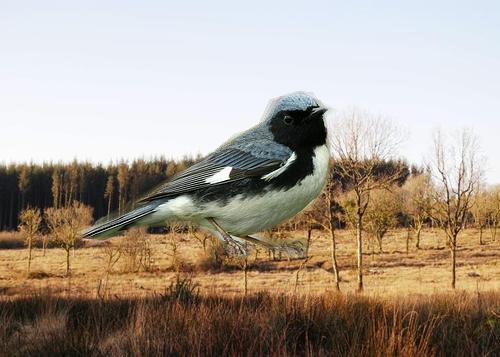
Bird species: Black_throated_Blue_Warbler
Bird type: landbird
Background: land